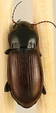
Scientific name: Amara alpina
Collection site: Niwot Ridge NEON (NIWO), plot NIWO_006